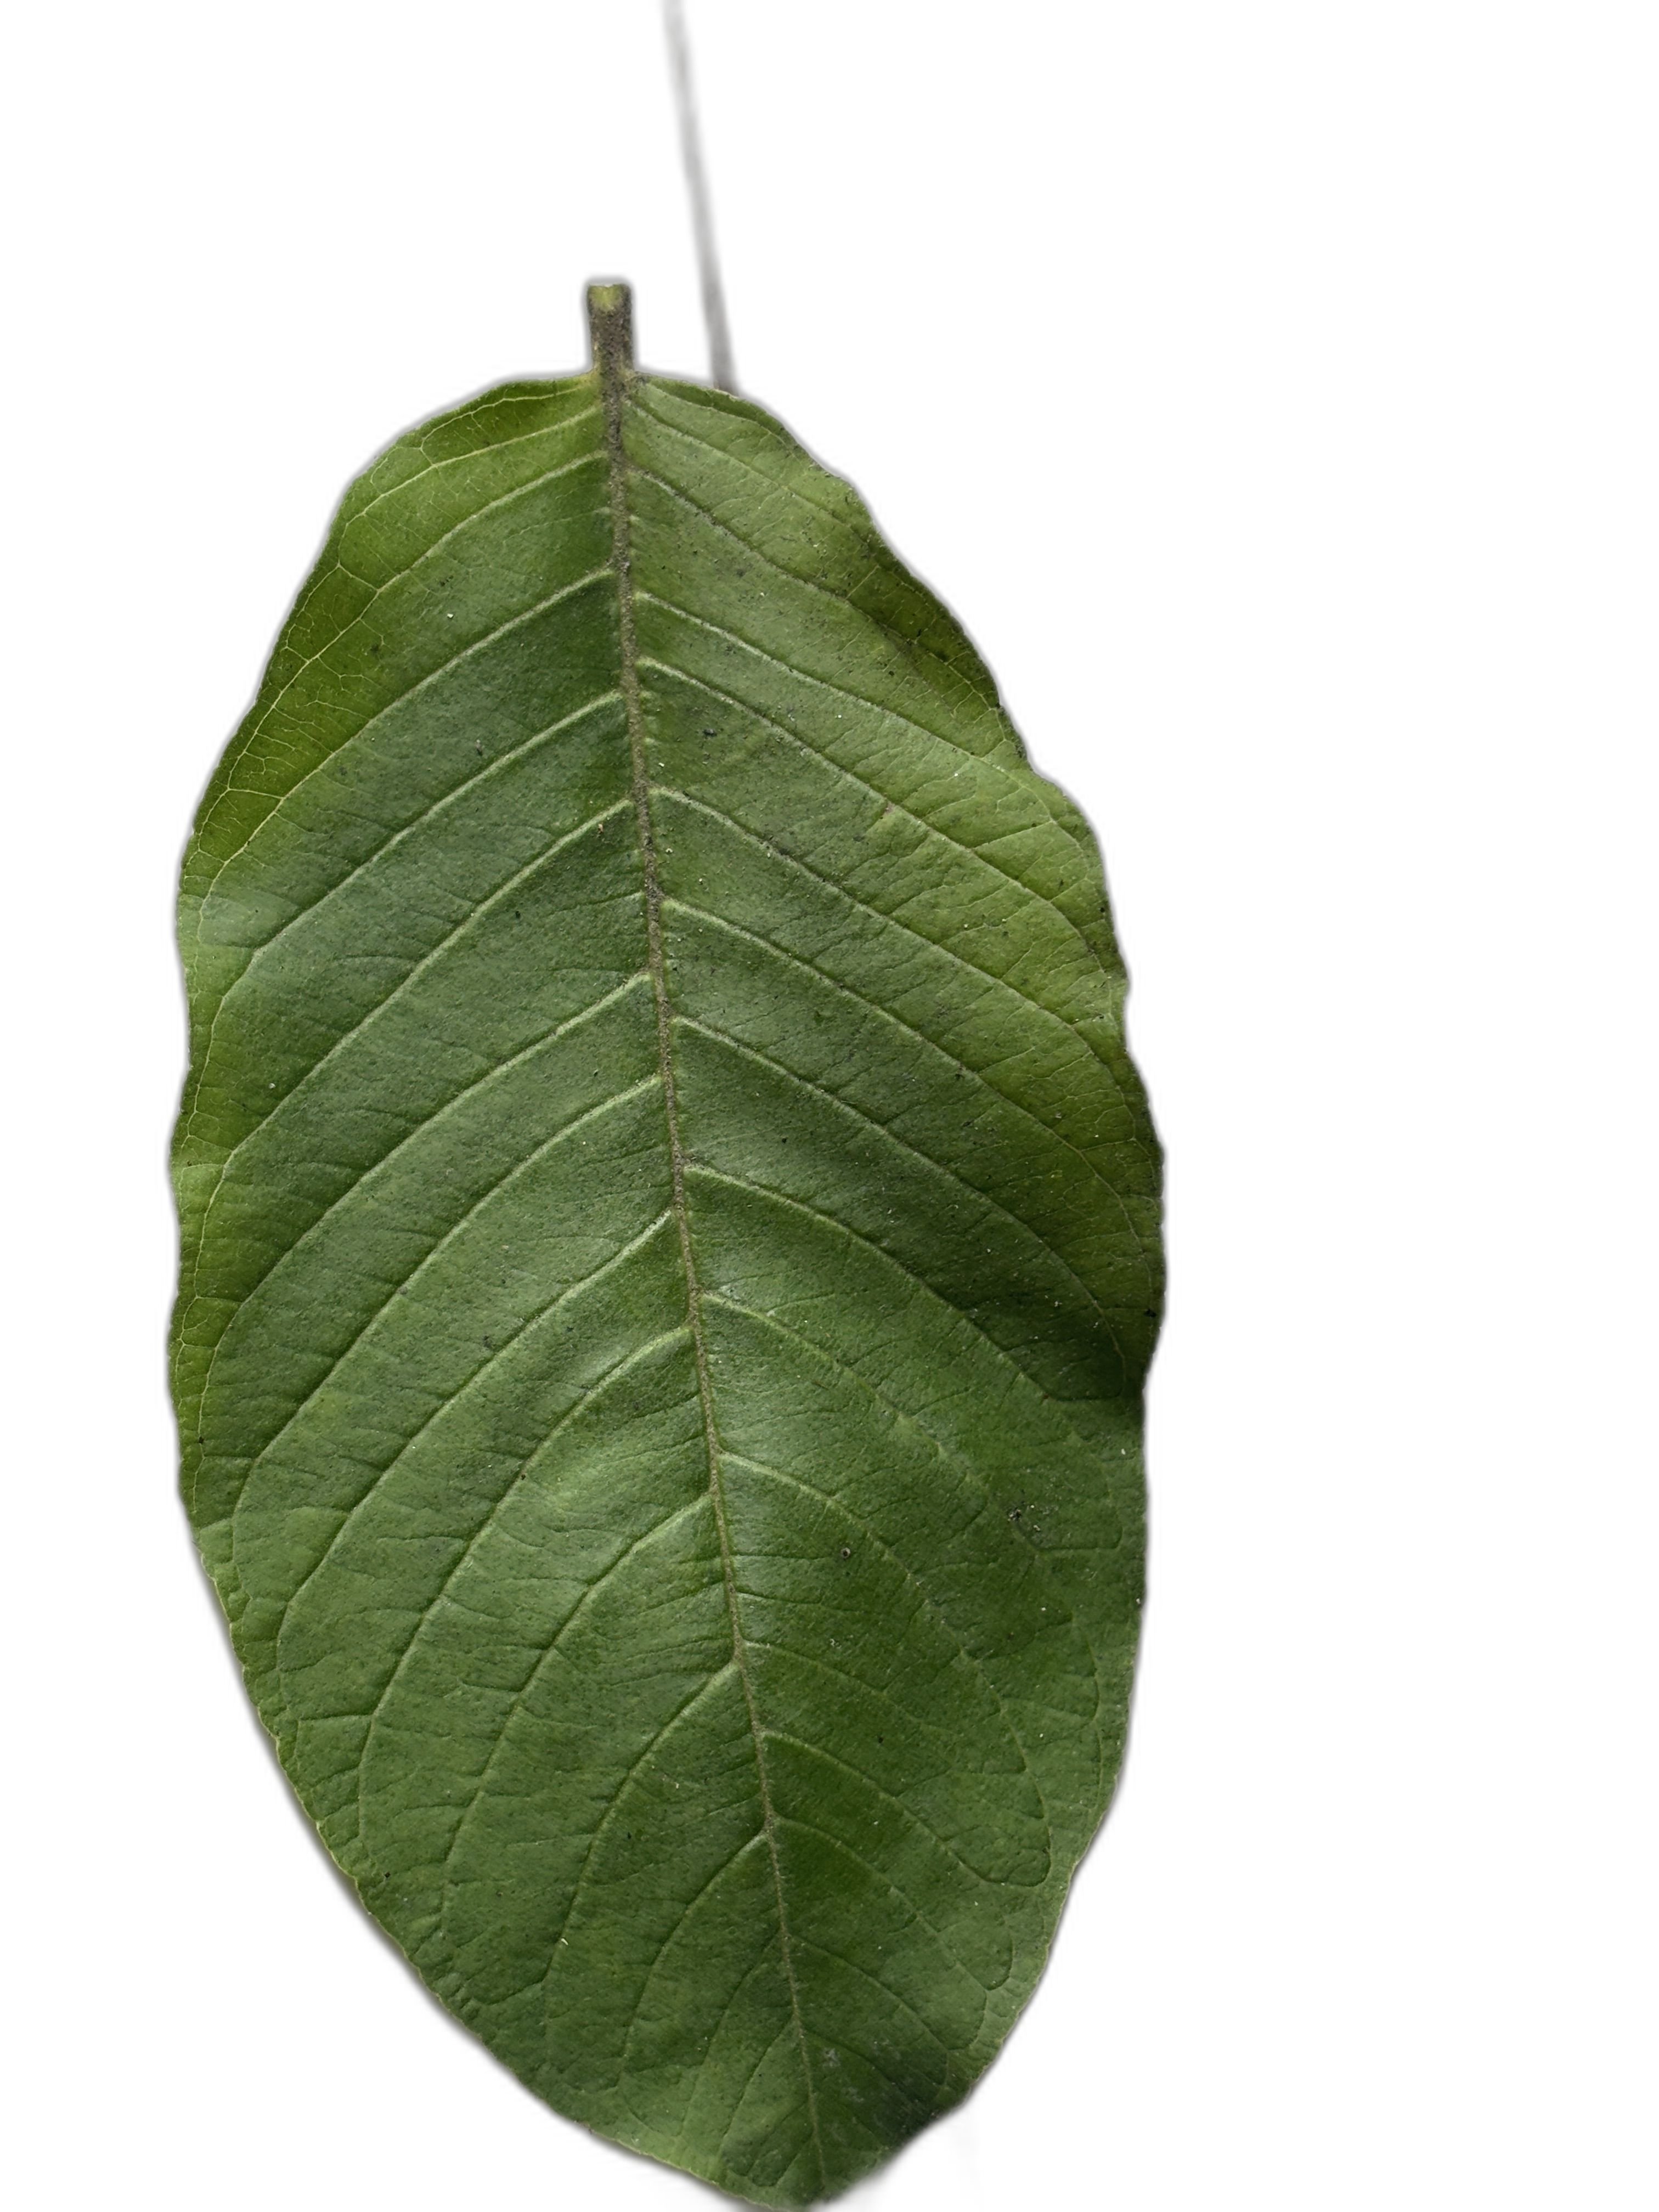
Plant part: leaf
Disease: Healthy